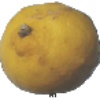
Label: lemon